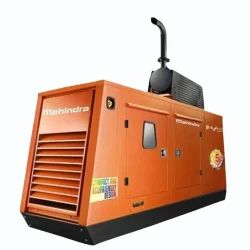
Label: 45kva_Mahindra_Diesel_Generator